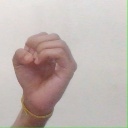
अक्षर: ऊ